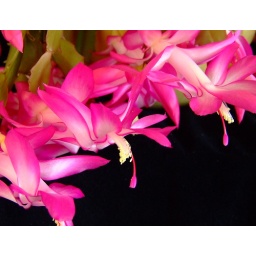
these have burst into flower in our kitchen